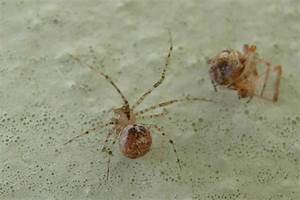
Label: spider